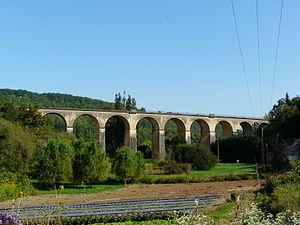
Le viaduc de Miremont, Mauzens-et-Miremont, Dordogne, France.
Mauzens-et-Miremont est une commune française située dans le département de la Dordogne, en région Nouvelle-Aquitaine.
La ligne de Niversac à Agen est une ligne de chemin de fer française, à écartement normal et principalement à voie unique, qui relie les gares de Niversac et d'Agen en région Nouvelle-Aquitaine. Elle constitue la ligne 631 000 du Réseau ferré national.